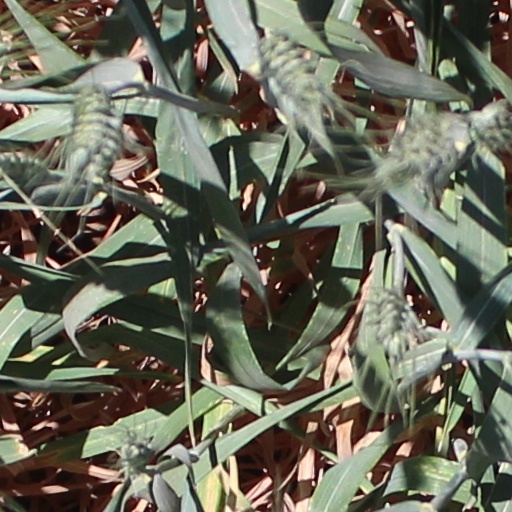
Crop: wheat